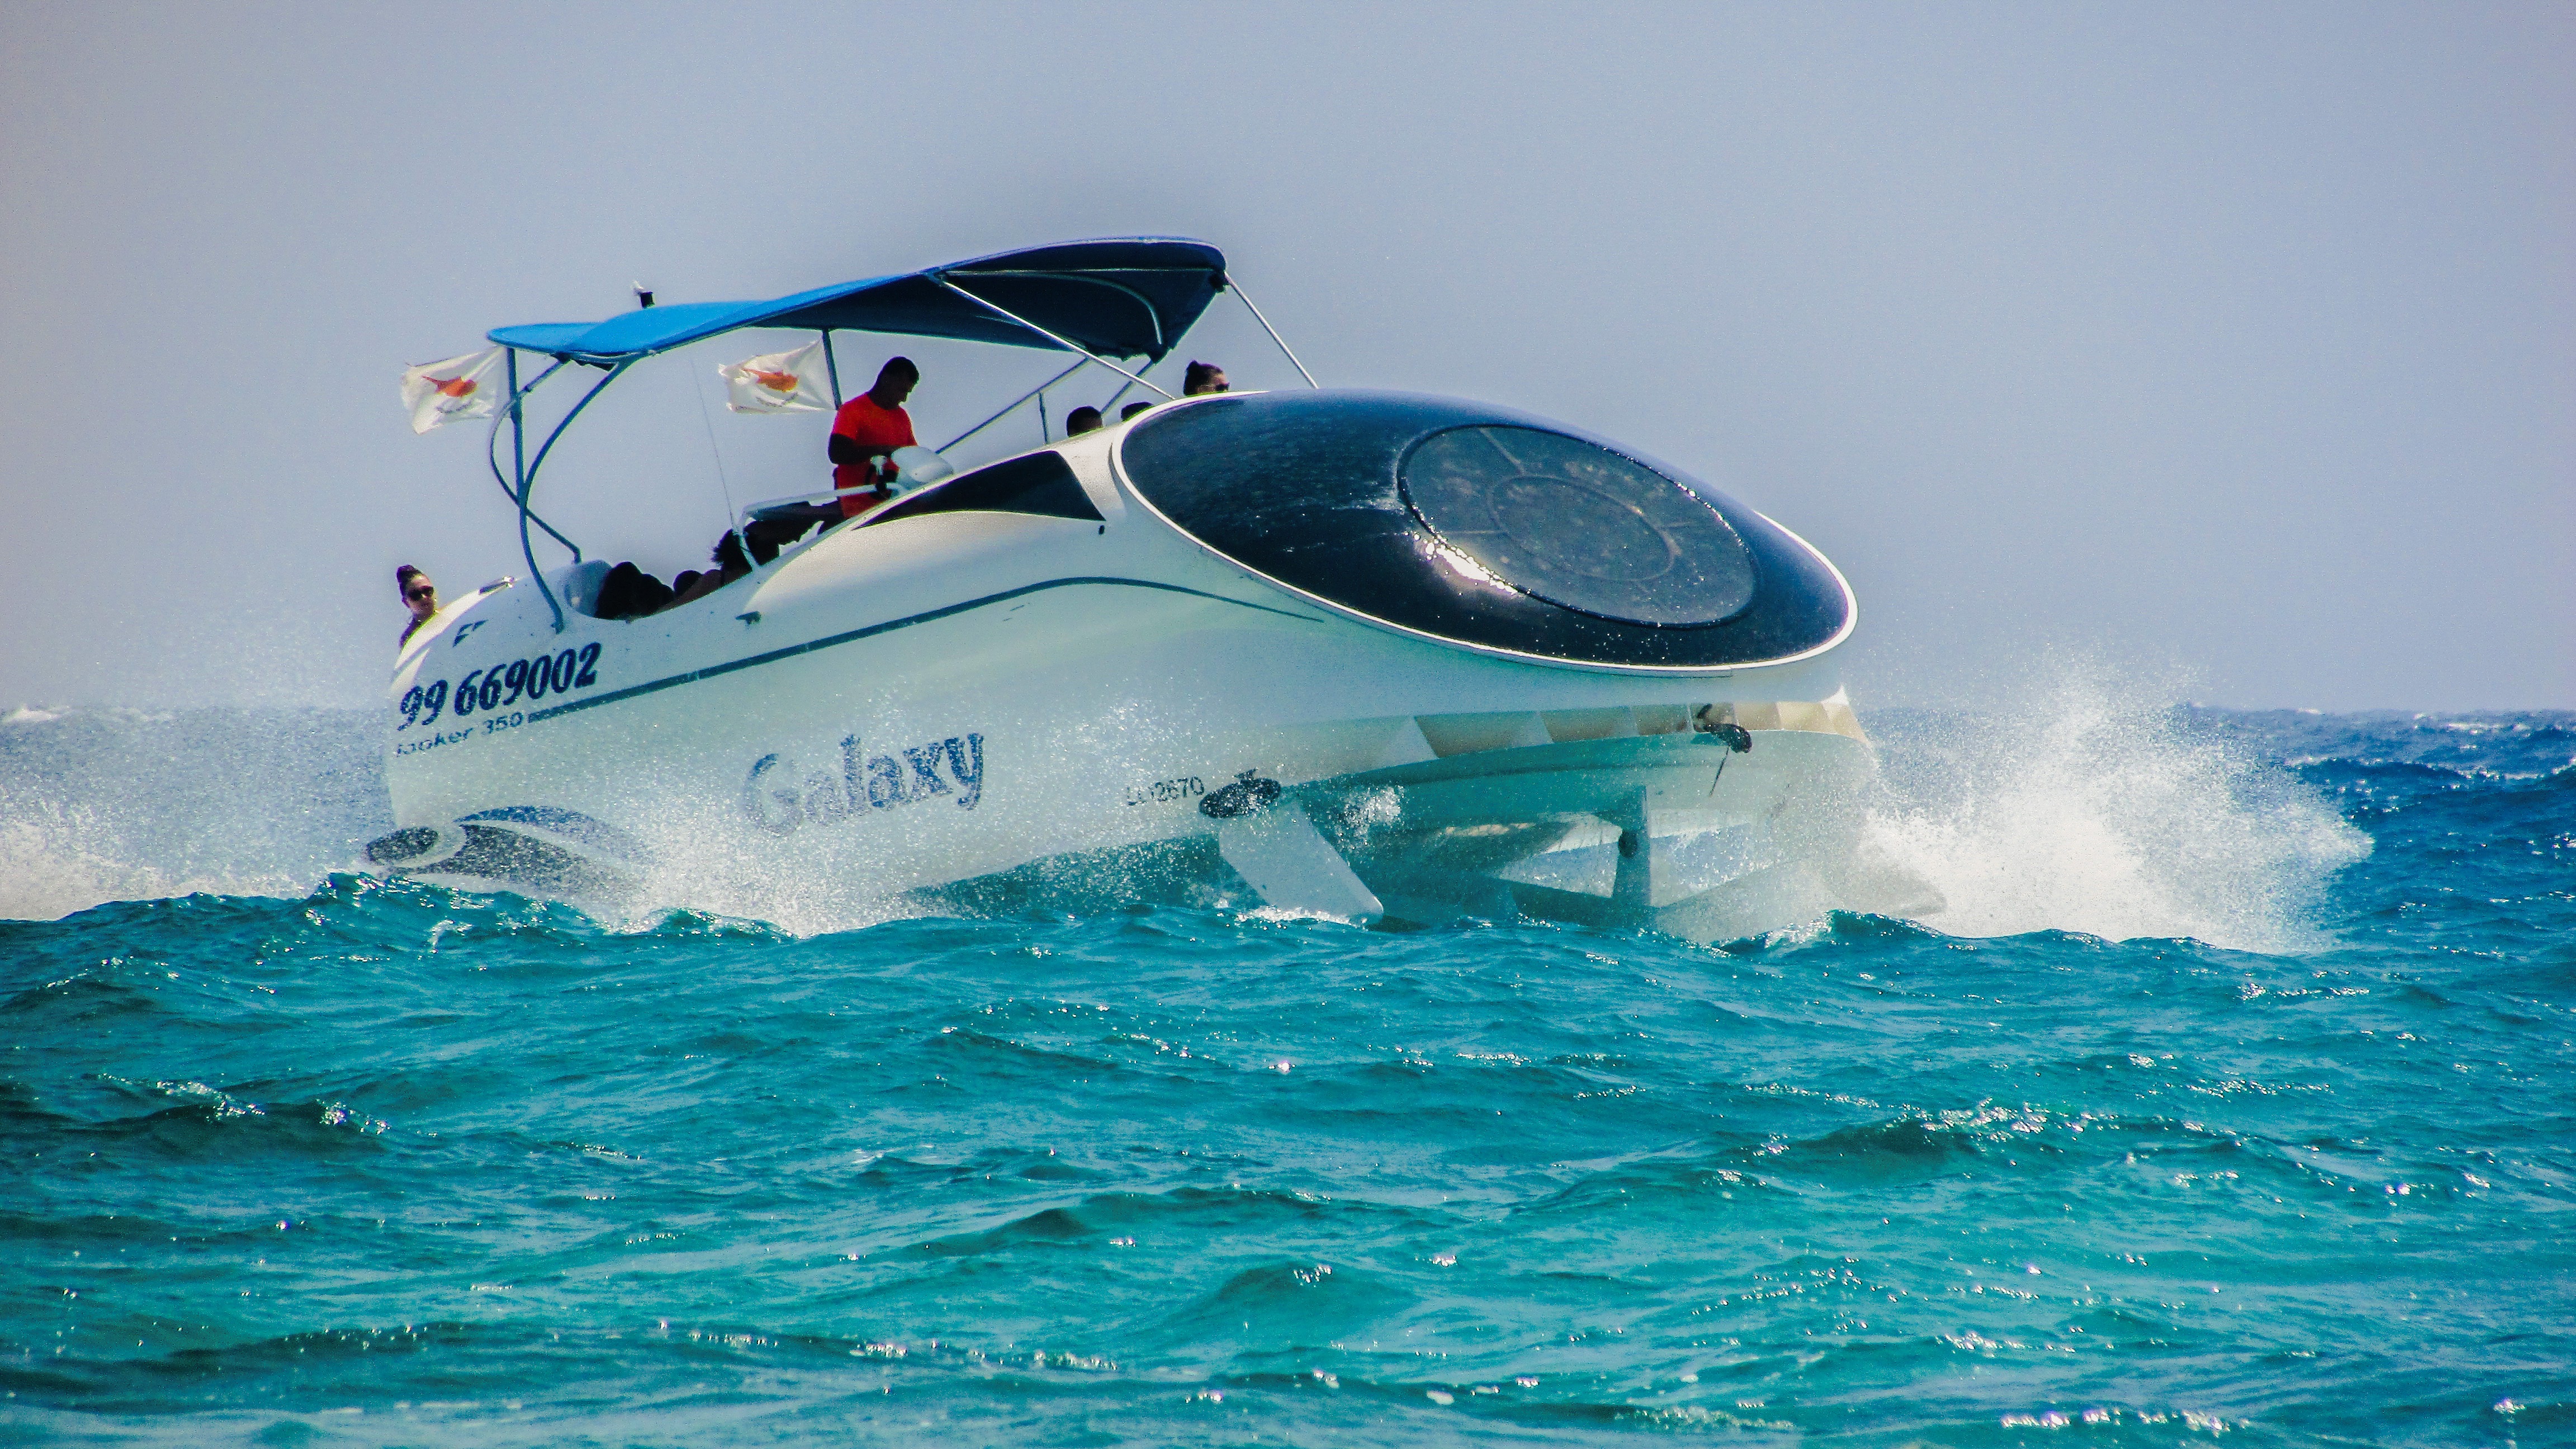
sea, boat, wave, summer, vacation, vehicle, spray, yacht, speed, tourism, leisure, motorboat, cruise, power, boating, watercraft, ecosystem, cyprus, speed boat, cruise boat, powerboating, f1 powerboat racing